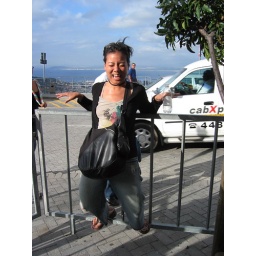
this insane animal looking person tried to attack us in line